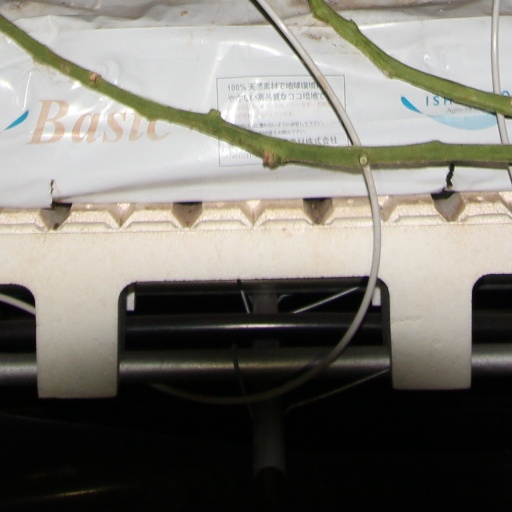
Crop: tomato